Great Year

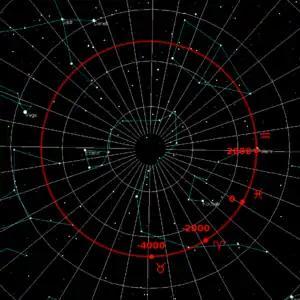
The path of the North Pole projected on the sky is a circle which takes 25,772 years to complete. The data in red show the polar point in past epochs and the constellation the vernal equinox was in at that time.

The plane of the ecliptic is the plane described by the apparent motion of the Sun against the starry background. It is the Earth's orbital motion about the Sun which causes this apparent motion to occur. The Earth's axis of rotation is not set perpendicular to this plane but at a present angle of 23.5 degrees to the perpendicular. The alignment of the axis is maintained throughout the year so that the point of sky above the north or south poles remains unchanged throughout the Earth's annual rotation around the Sun.